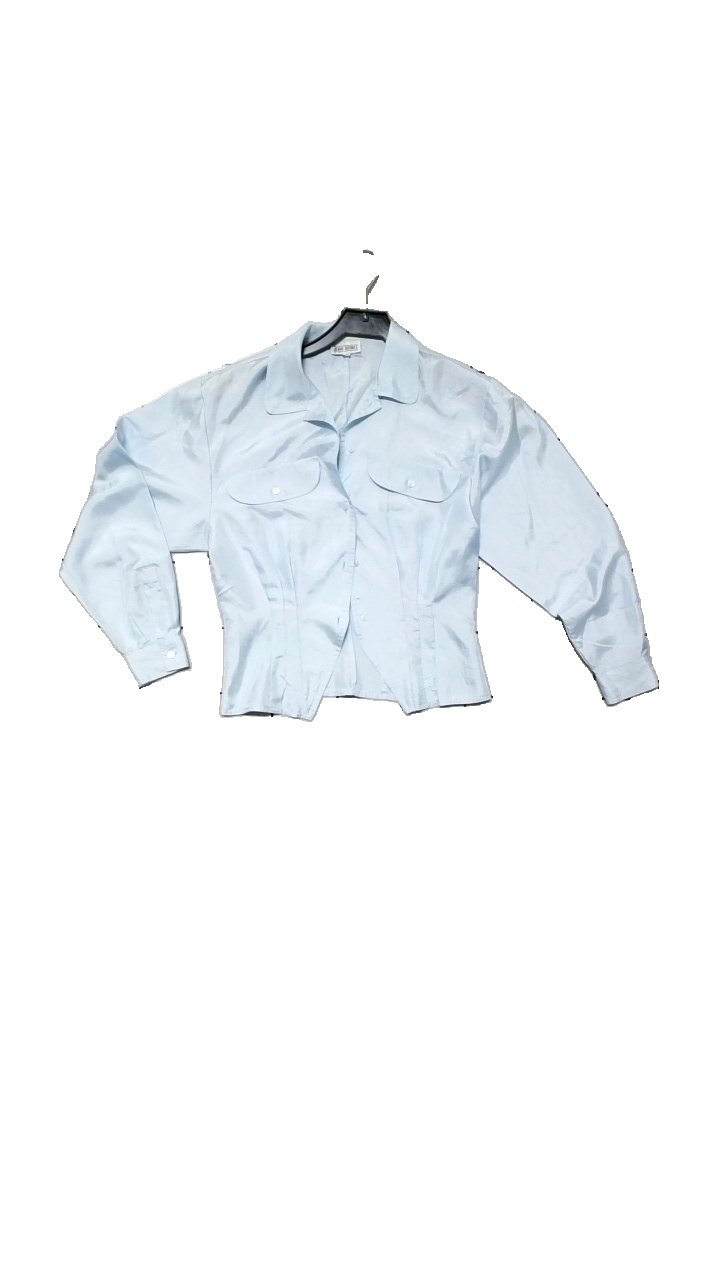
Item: Blouse (Ladies)
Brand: Jenni Barnes
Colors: Blue
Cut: Cropped
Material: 100% Polyester
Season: All
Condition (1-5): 4
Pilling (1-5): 4
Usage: Reuse
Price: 50-100